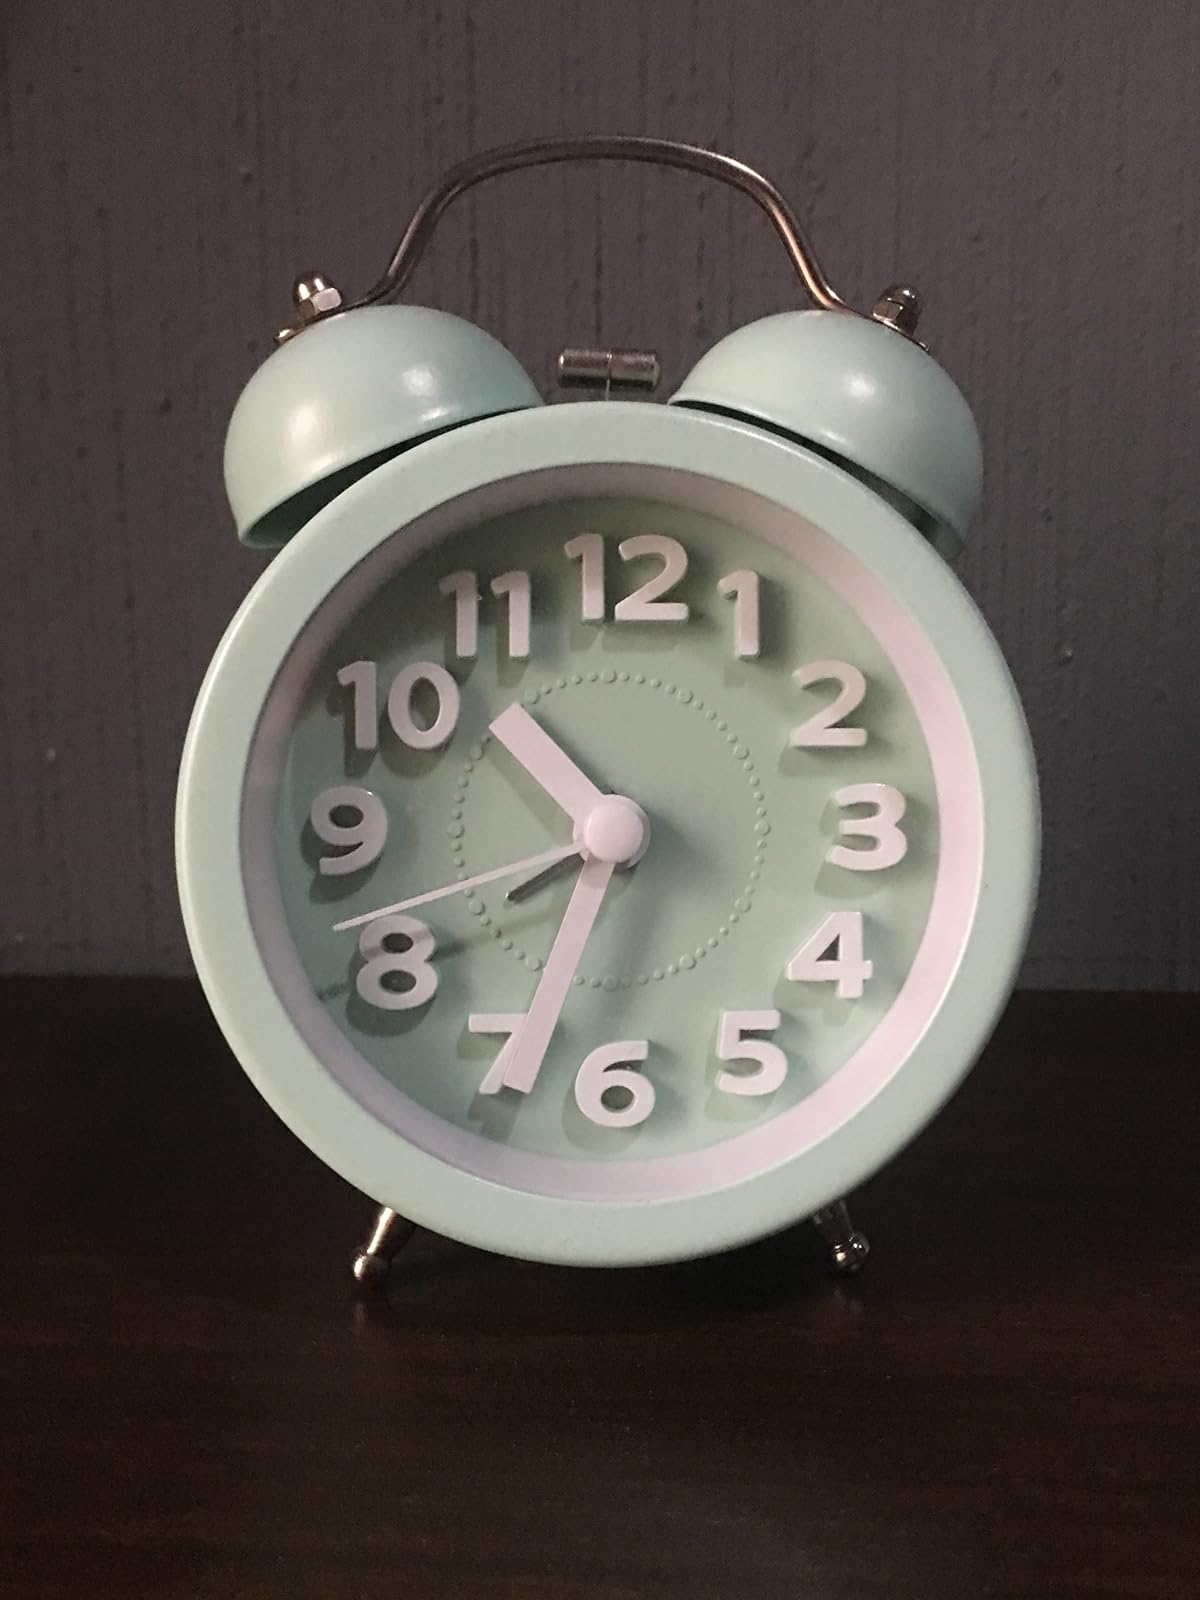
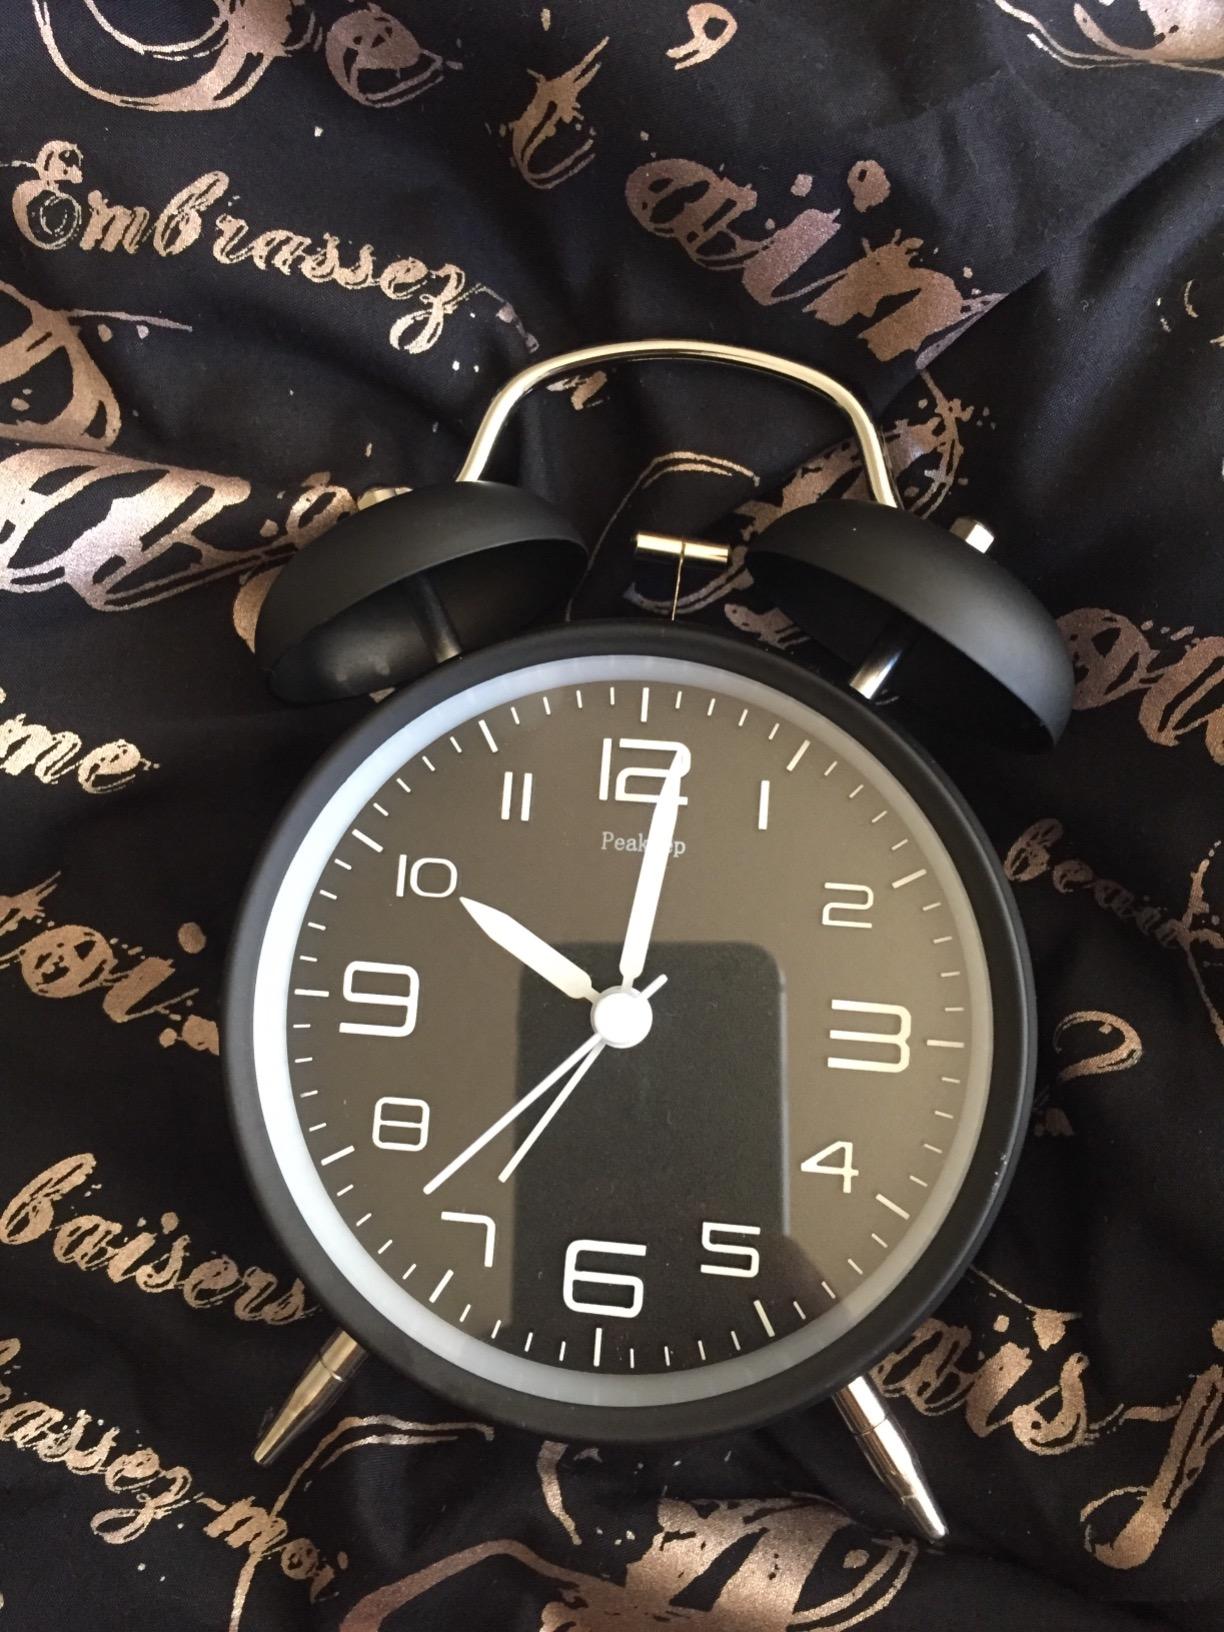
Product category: clock
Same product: no